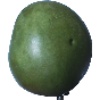
Label: Mango 1